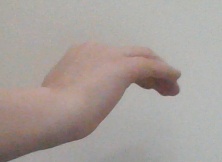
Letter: haa